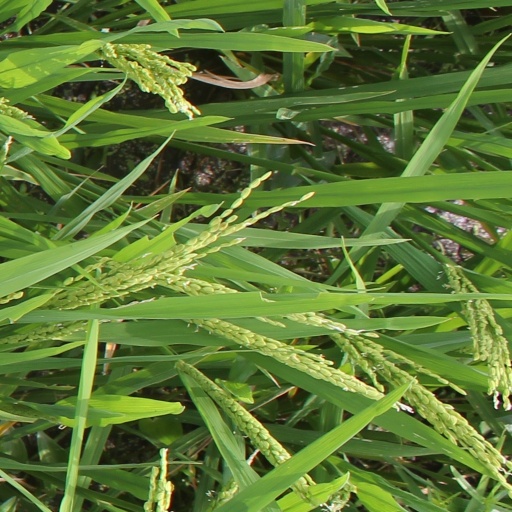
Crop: rice